Answer in natural language. Is ight gray fabric sofa (marked B) to the right of wooden floor lamp with fabric shade (marked C)? Choose between the following options: yes or no
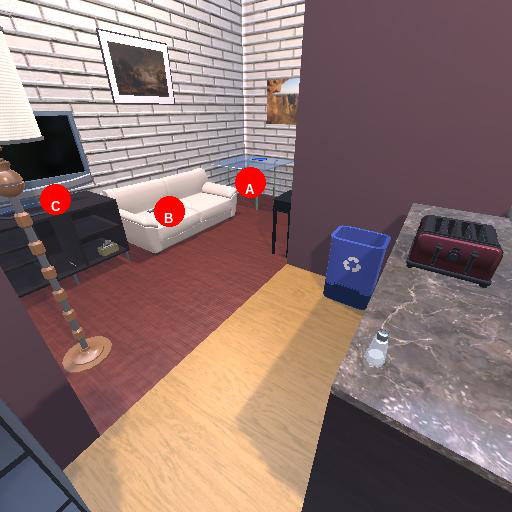
<answer>yes</answer>